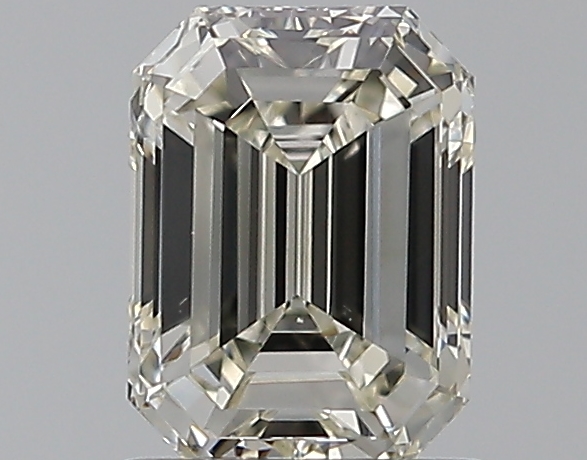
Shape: emerald
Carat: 0.96
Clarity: VS2
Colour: K
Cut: EX
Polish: EX
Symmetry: VG
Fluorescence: M
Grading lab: GIA
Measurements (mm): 6.58 x 4.85 x 3.28